Rio de Janeiro–São Paulo megalopolis

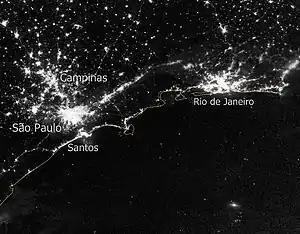
Image from satellite of the megalopolis at night.

The Rio de Janeiro–São Paulo Megalopolis, also known as the Brazilian Megalopolis is a megalopolis in Southern Brazil consisting of the cities of Rio de Janeiro and São Paulo, as well as their surrounding urban areas.